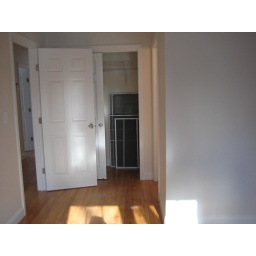
standing in the master bedroom (looking at the closet - bathroom is on the right, hallway on the left